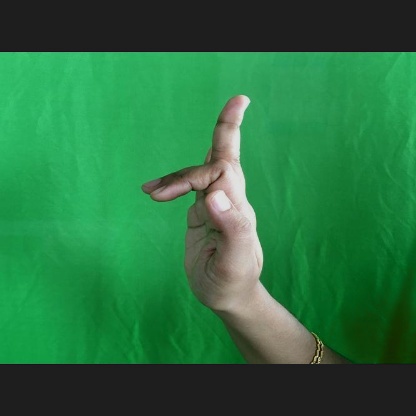
Mudra: Shukatundam